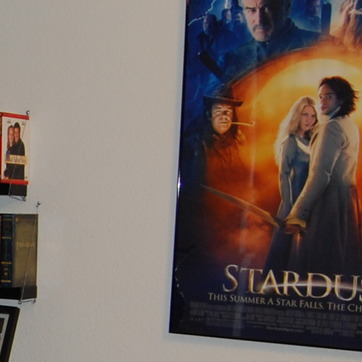
Material: paper